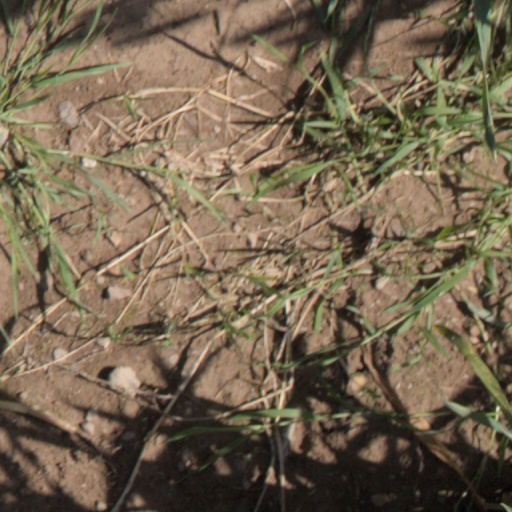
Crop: wheat